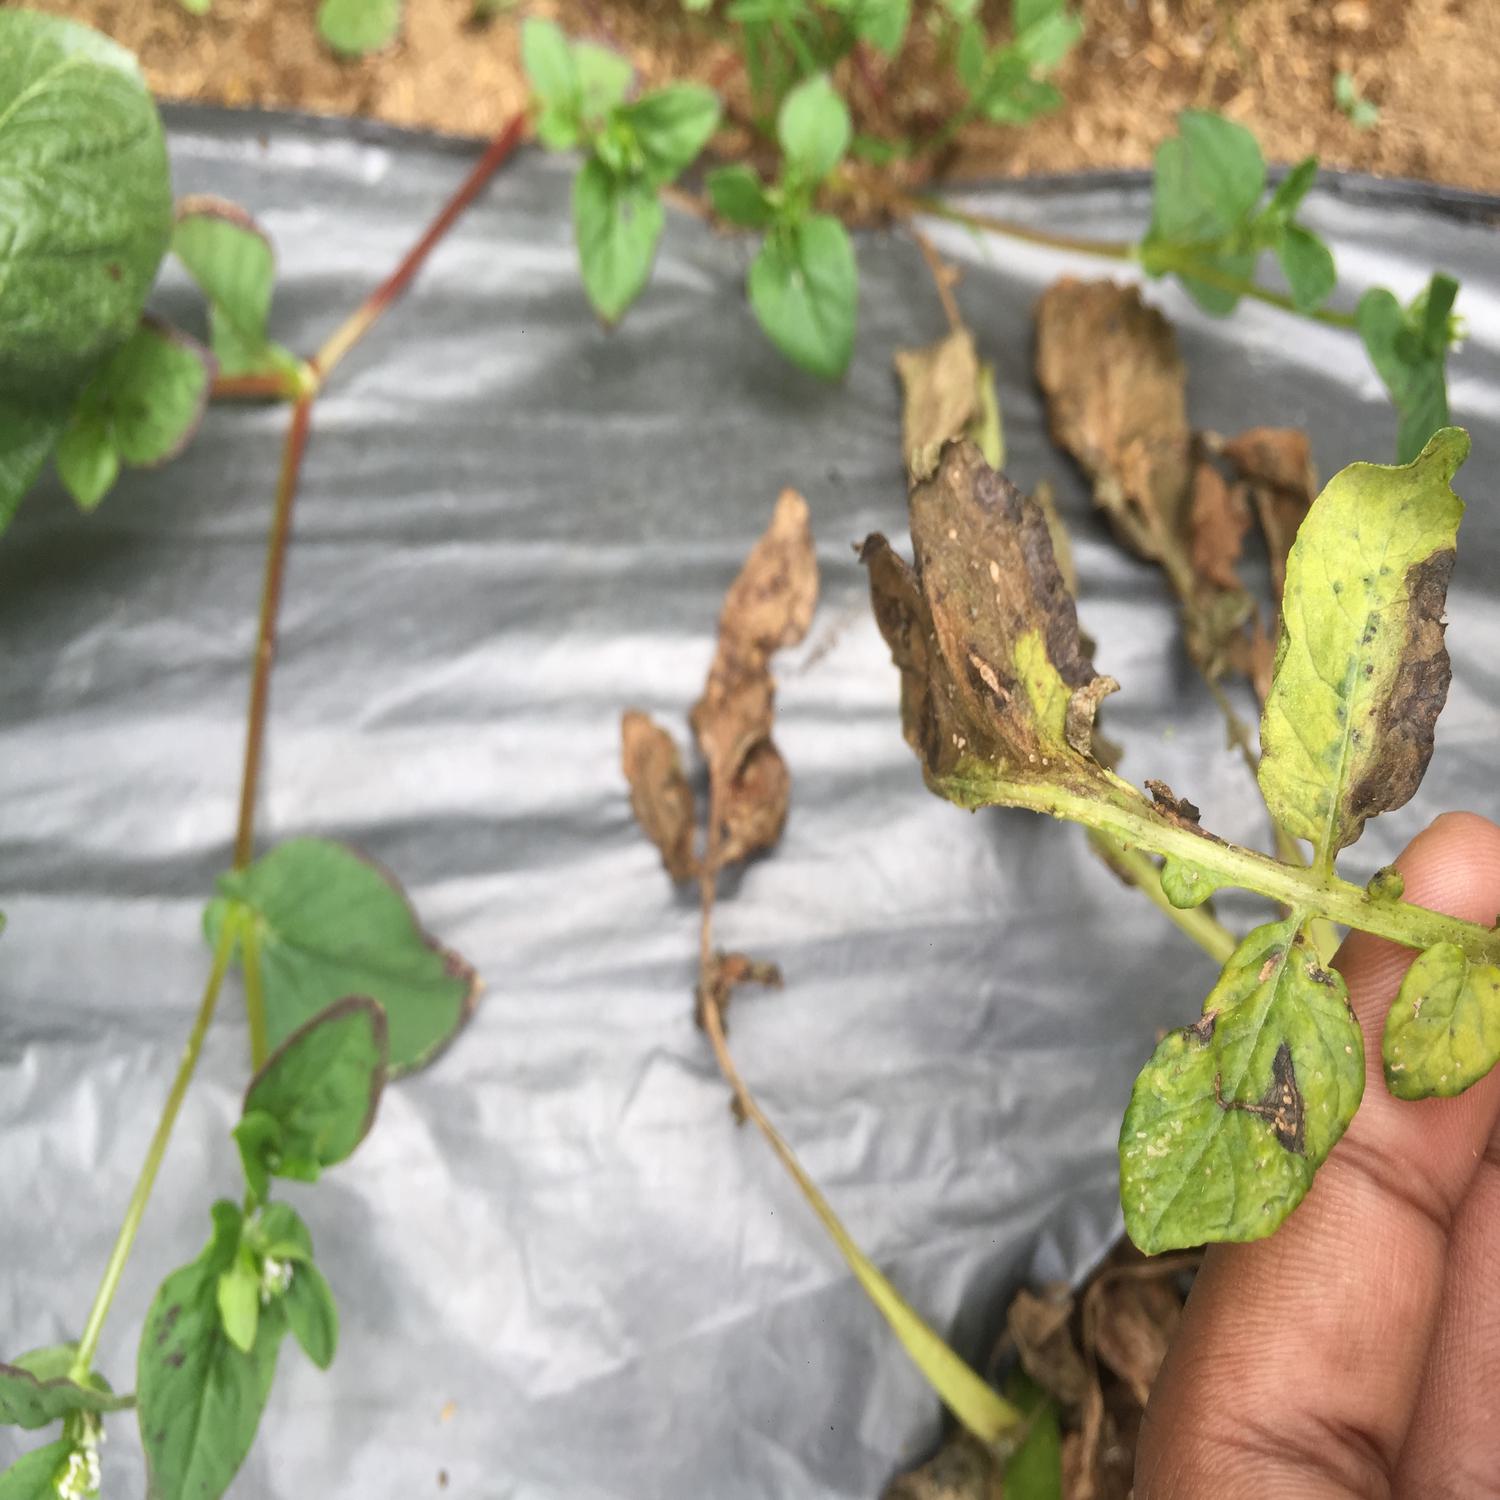
Label: Fungi